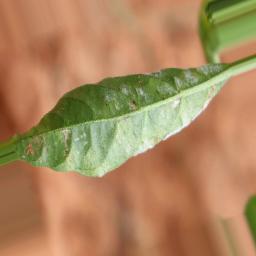
Label: powdery mildew